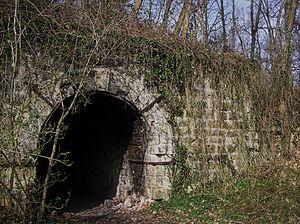
La batterie du Ravin-de-Bouviers est située sur le plateau de Satory dans la commune de Versailles, dans les Yvelines. C'est une ancienne batterie militaire construite en 1879.
La forêt de Versailles est une forêt domaniale française de 1 057 hectares située au sud de la ville de Versailles dans les Yvelines. C'est en fait un ensemble de petits massifs forestiers séparés par des infrastructures ou des enclaves.
Les étangs de La Minière sont situés dans la vallée de la Bièvre à Guyancourt dans les Yvelines.
Satory est un quartier de Versailles, chef-lieu du département des Yvelines.